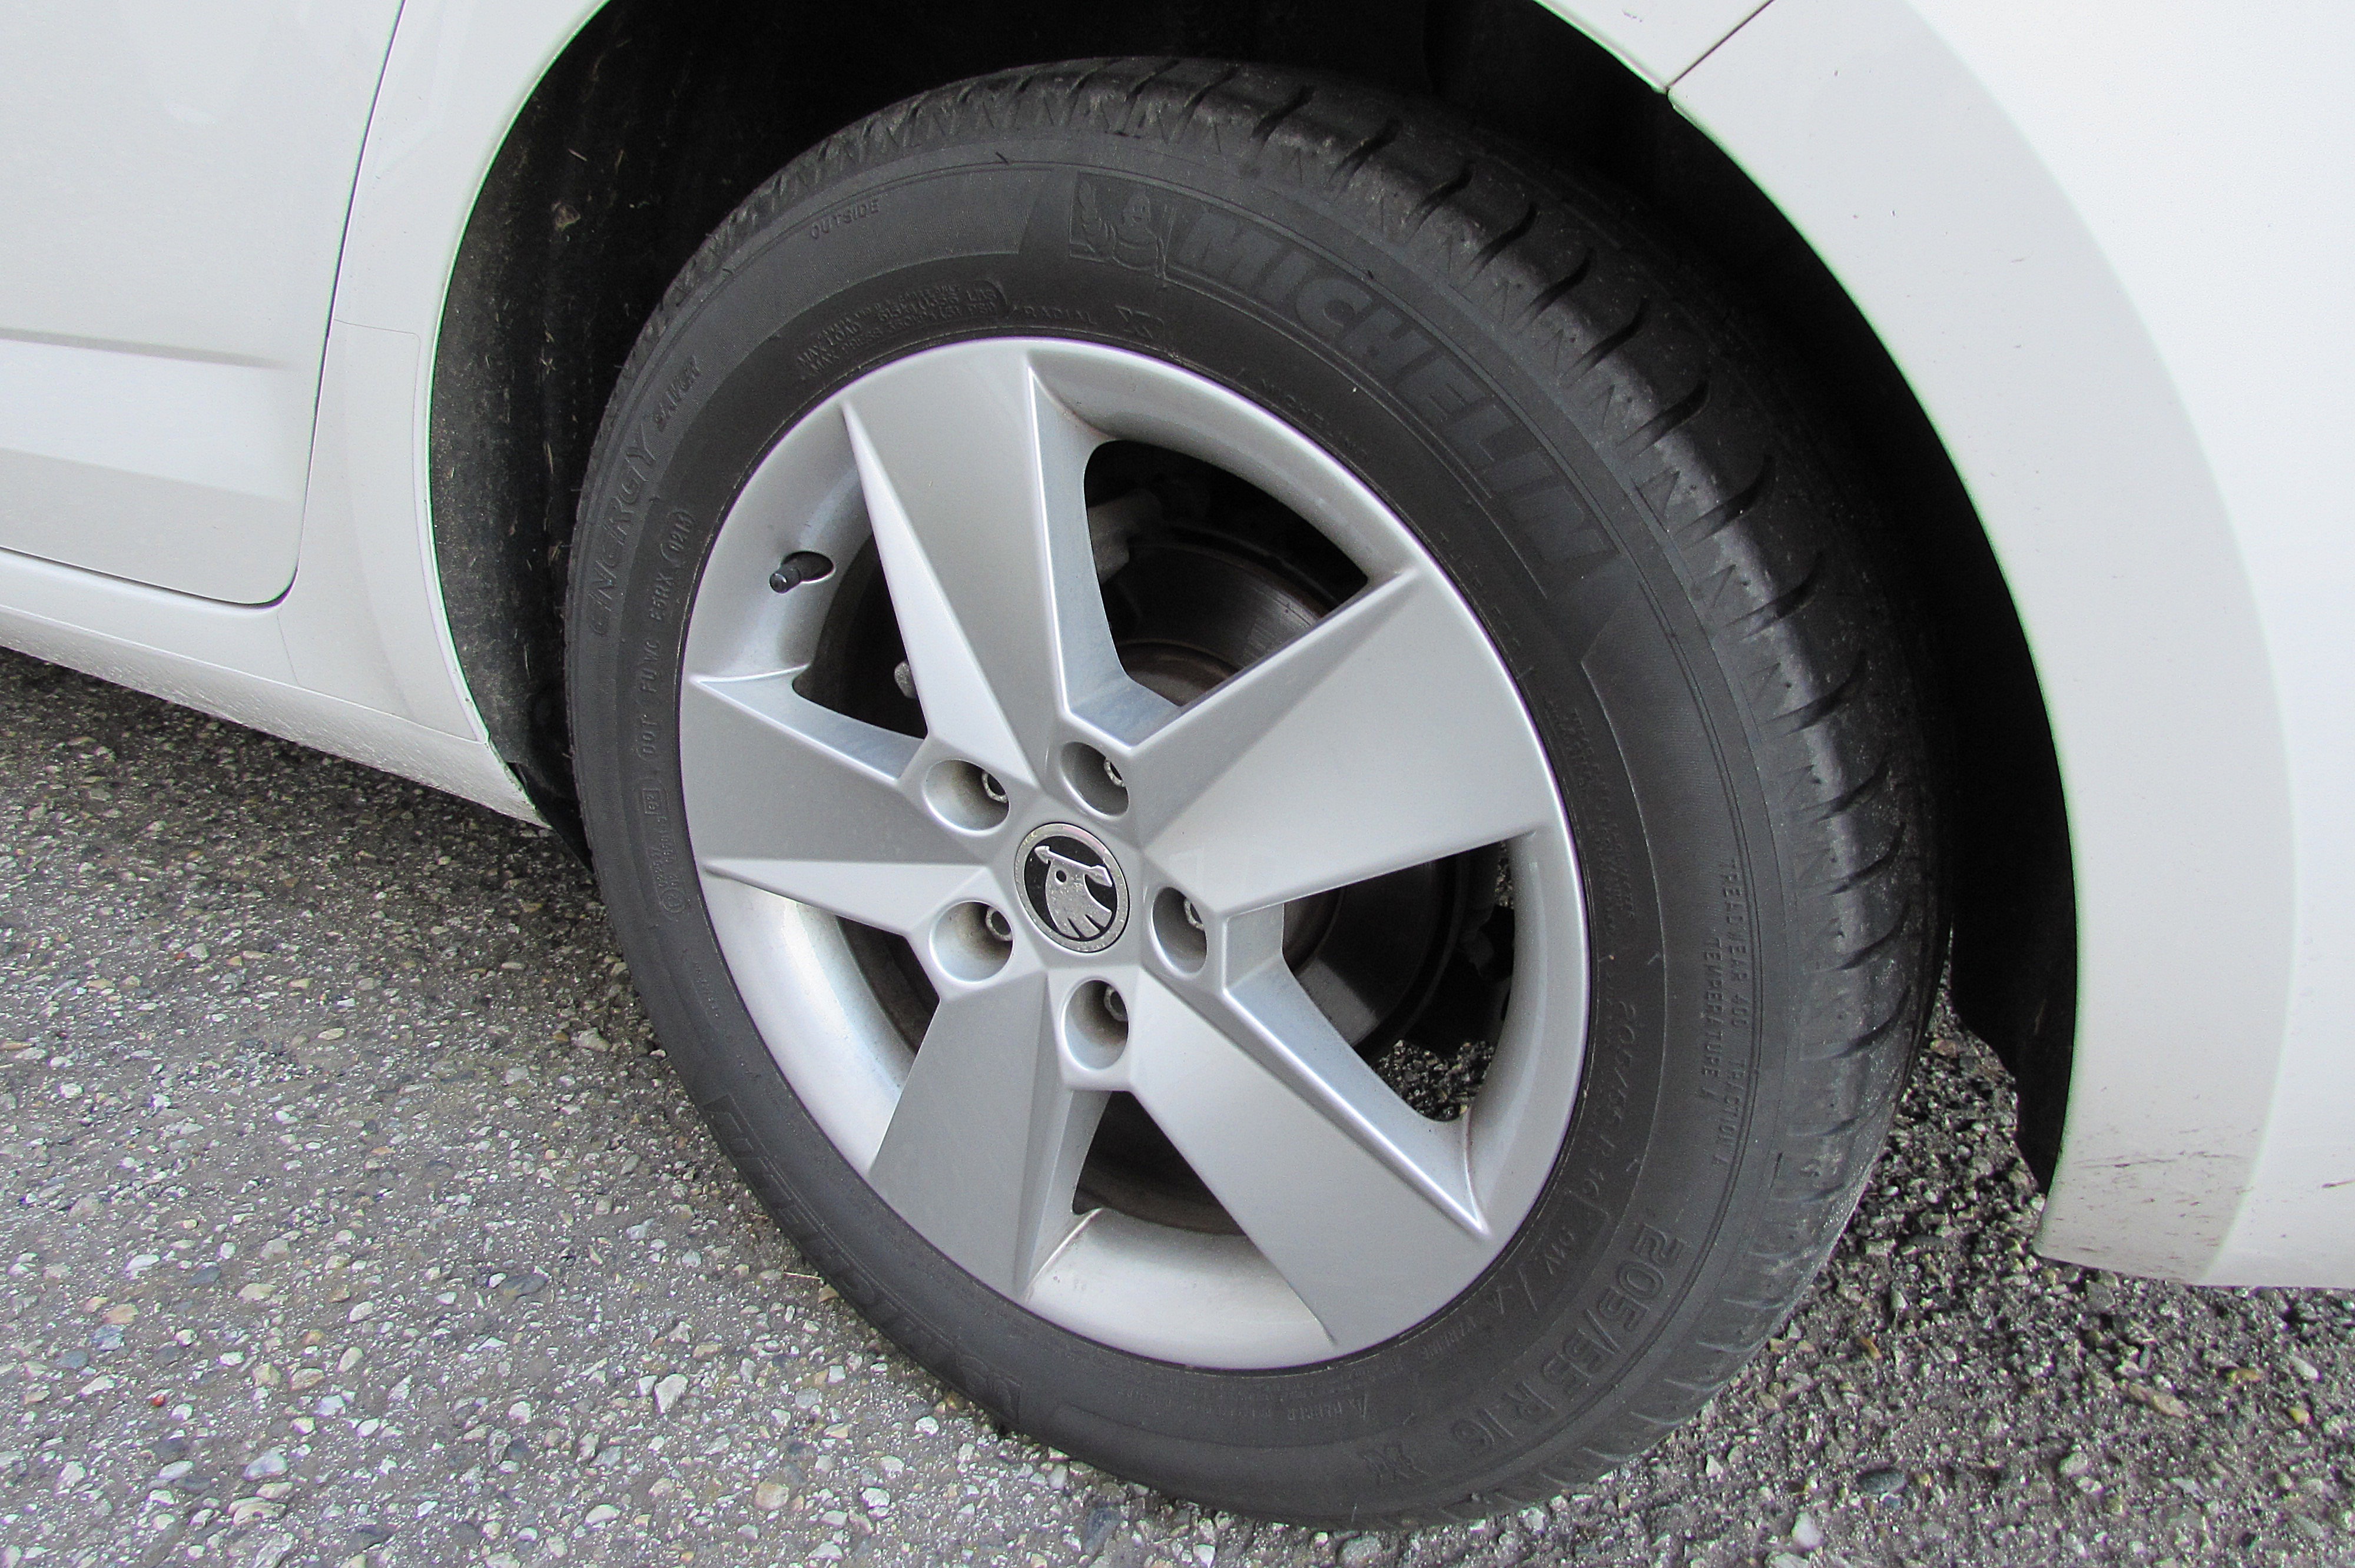
car, wheel, vehicle, spoke, tire, bumper, wheels, rim, sedan, auto tires, mature, city car, alloy wheel, alloy wheels, sport utility vehicle, land vehicle, automobile make, automotive exterior, compact car, luxury vehicle, automotive tire, family car, mid size car